Federated States of Micronesia national under-23 football team

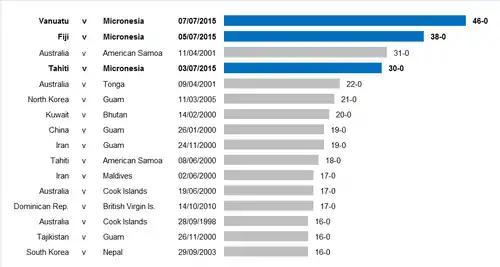
A bar chart illustrating the largest margins of victory in international football since 1997.

Following the game against Vanuatu, Foster expressed relief that the team would be allowed back at the next Pacific Games, fearing they would be refused entry due to the quality of their results, but they received assurances from the organizers that they were aware that the side that competed was a development side and that he hoped, despite receiving criticism before the start of the tournament for selecting a team of such young players, that a number of the players would be able to use the Pacific Games to enhance their development for the next eight years. Though he noted that it would be difficult for the nation to improve the standard of their football until they were recognized by FIFA, he said that he anticipated a FIFA delegation would be visiting the islands in the following week to carry out an inspection and with a view to affiliating them with the AFC. This would then entitle them to funding and technical assistance that would enable the nation to improve the standard of football. National media reported that membership would allow the nation to build new stadium and renovate existing facilities, bring professional coaches to the islands and purchase much-needed equipment.